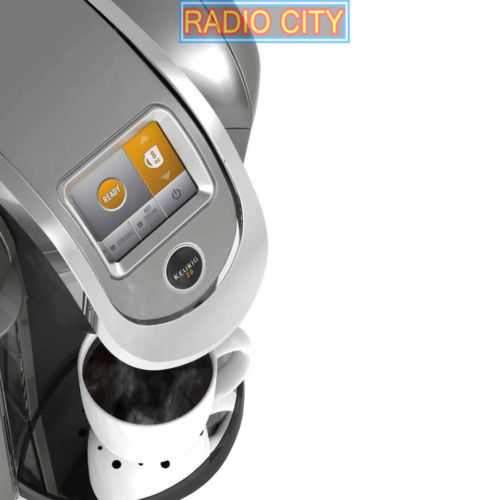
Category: coffee maker